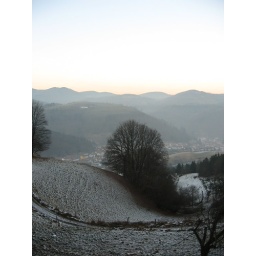
View from my bedroom. Well, my bedroom in Pierre and Astrid's mountain home, that is.